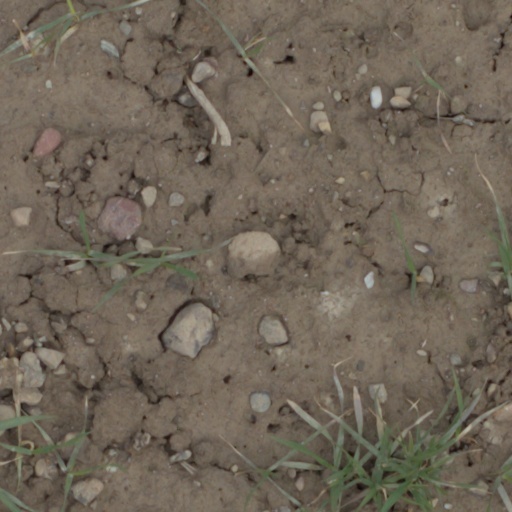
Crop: wheat